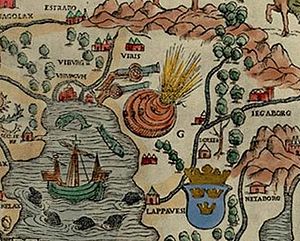
Den russisk-svenske krig (1495-1497) / Eksplosionen
Olaus Magnus inkluderede Vyborgs eksplosion i hans 1536 Carta marina.
Den russisk-svenske krig 1495-1497 var et resultat af en alliance mellem storfyrst Ivan 3. af Moskva og Hans af Danmark om at føre krig mod Sture-familien i Sverige i et dansk håb om at genvinde den svenske trone. Det menes, at Hans lovede at indrømme visse strækninger af finsk land til den moskovitiske storfyrste, selv om han ikke opfyldte aftalen efter, at han var blevet kronet til konge af Sverige ved afslutningen af krigen.